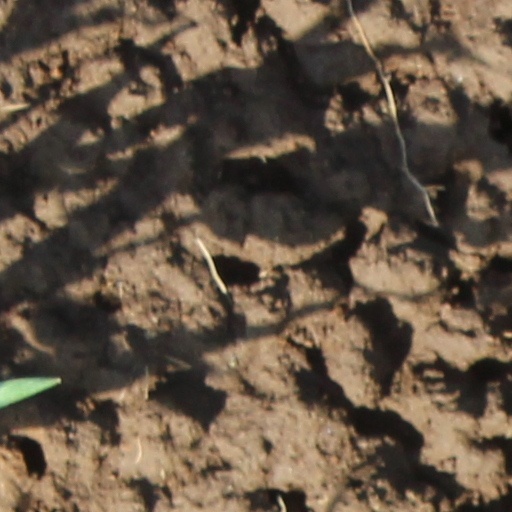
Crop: wheat